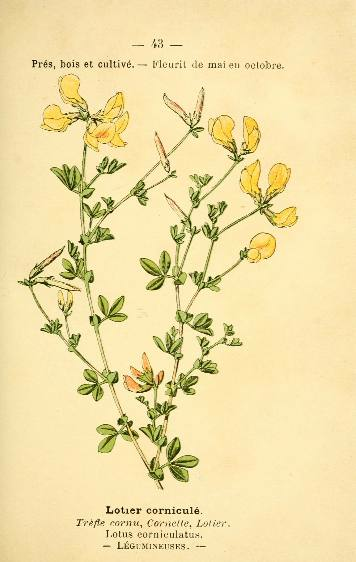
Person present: No